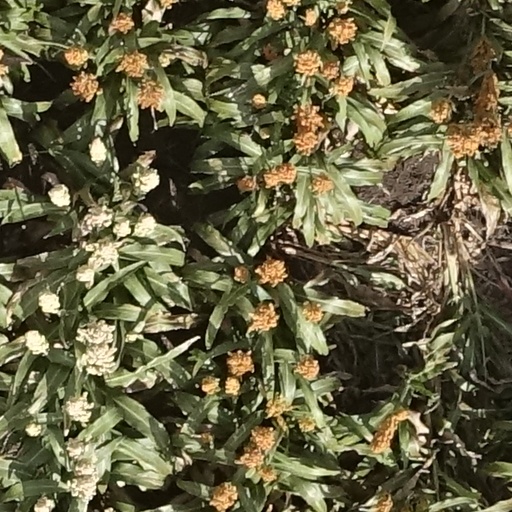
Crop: sorghum